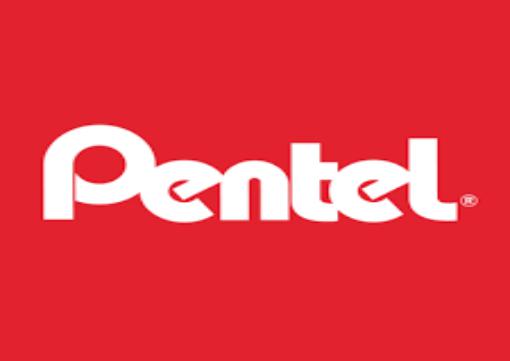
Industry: Necessities